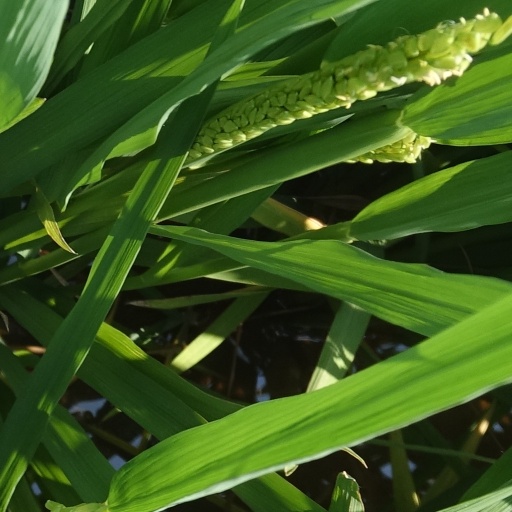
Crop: rice